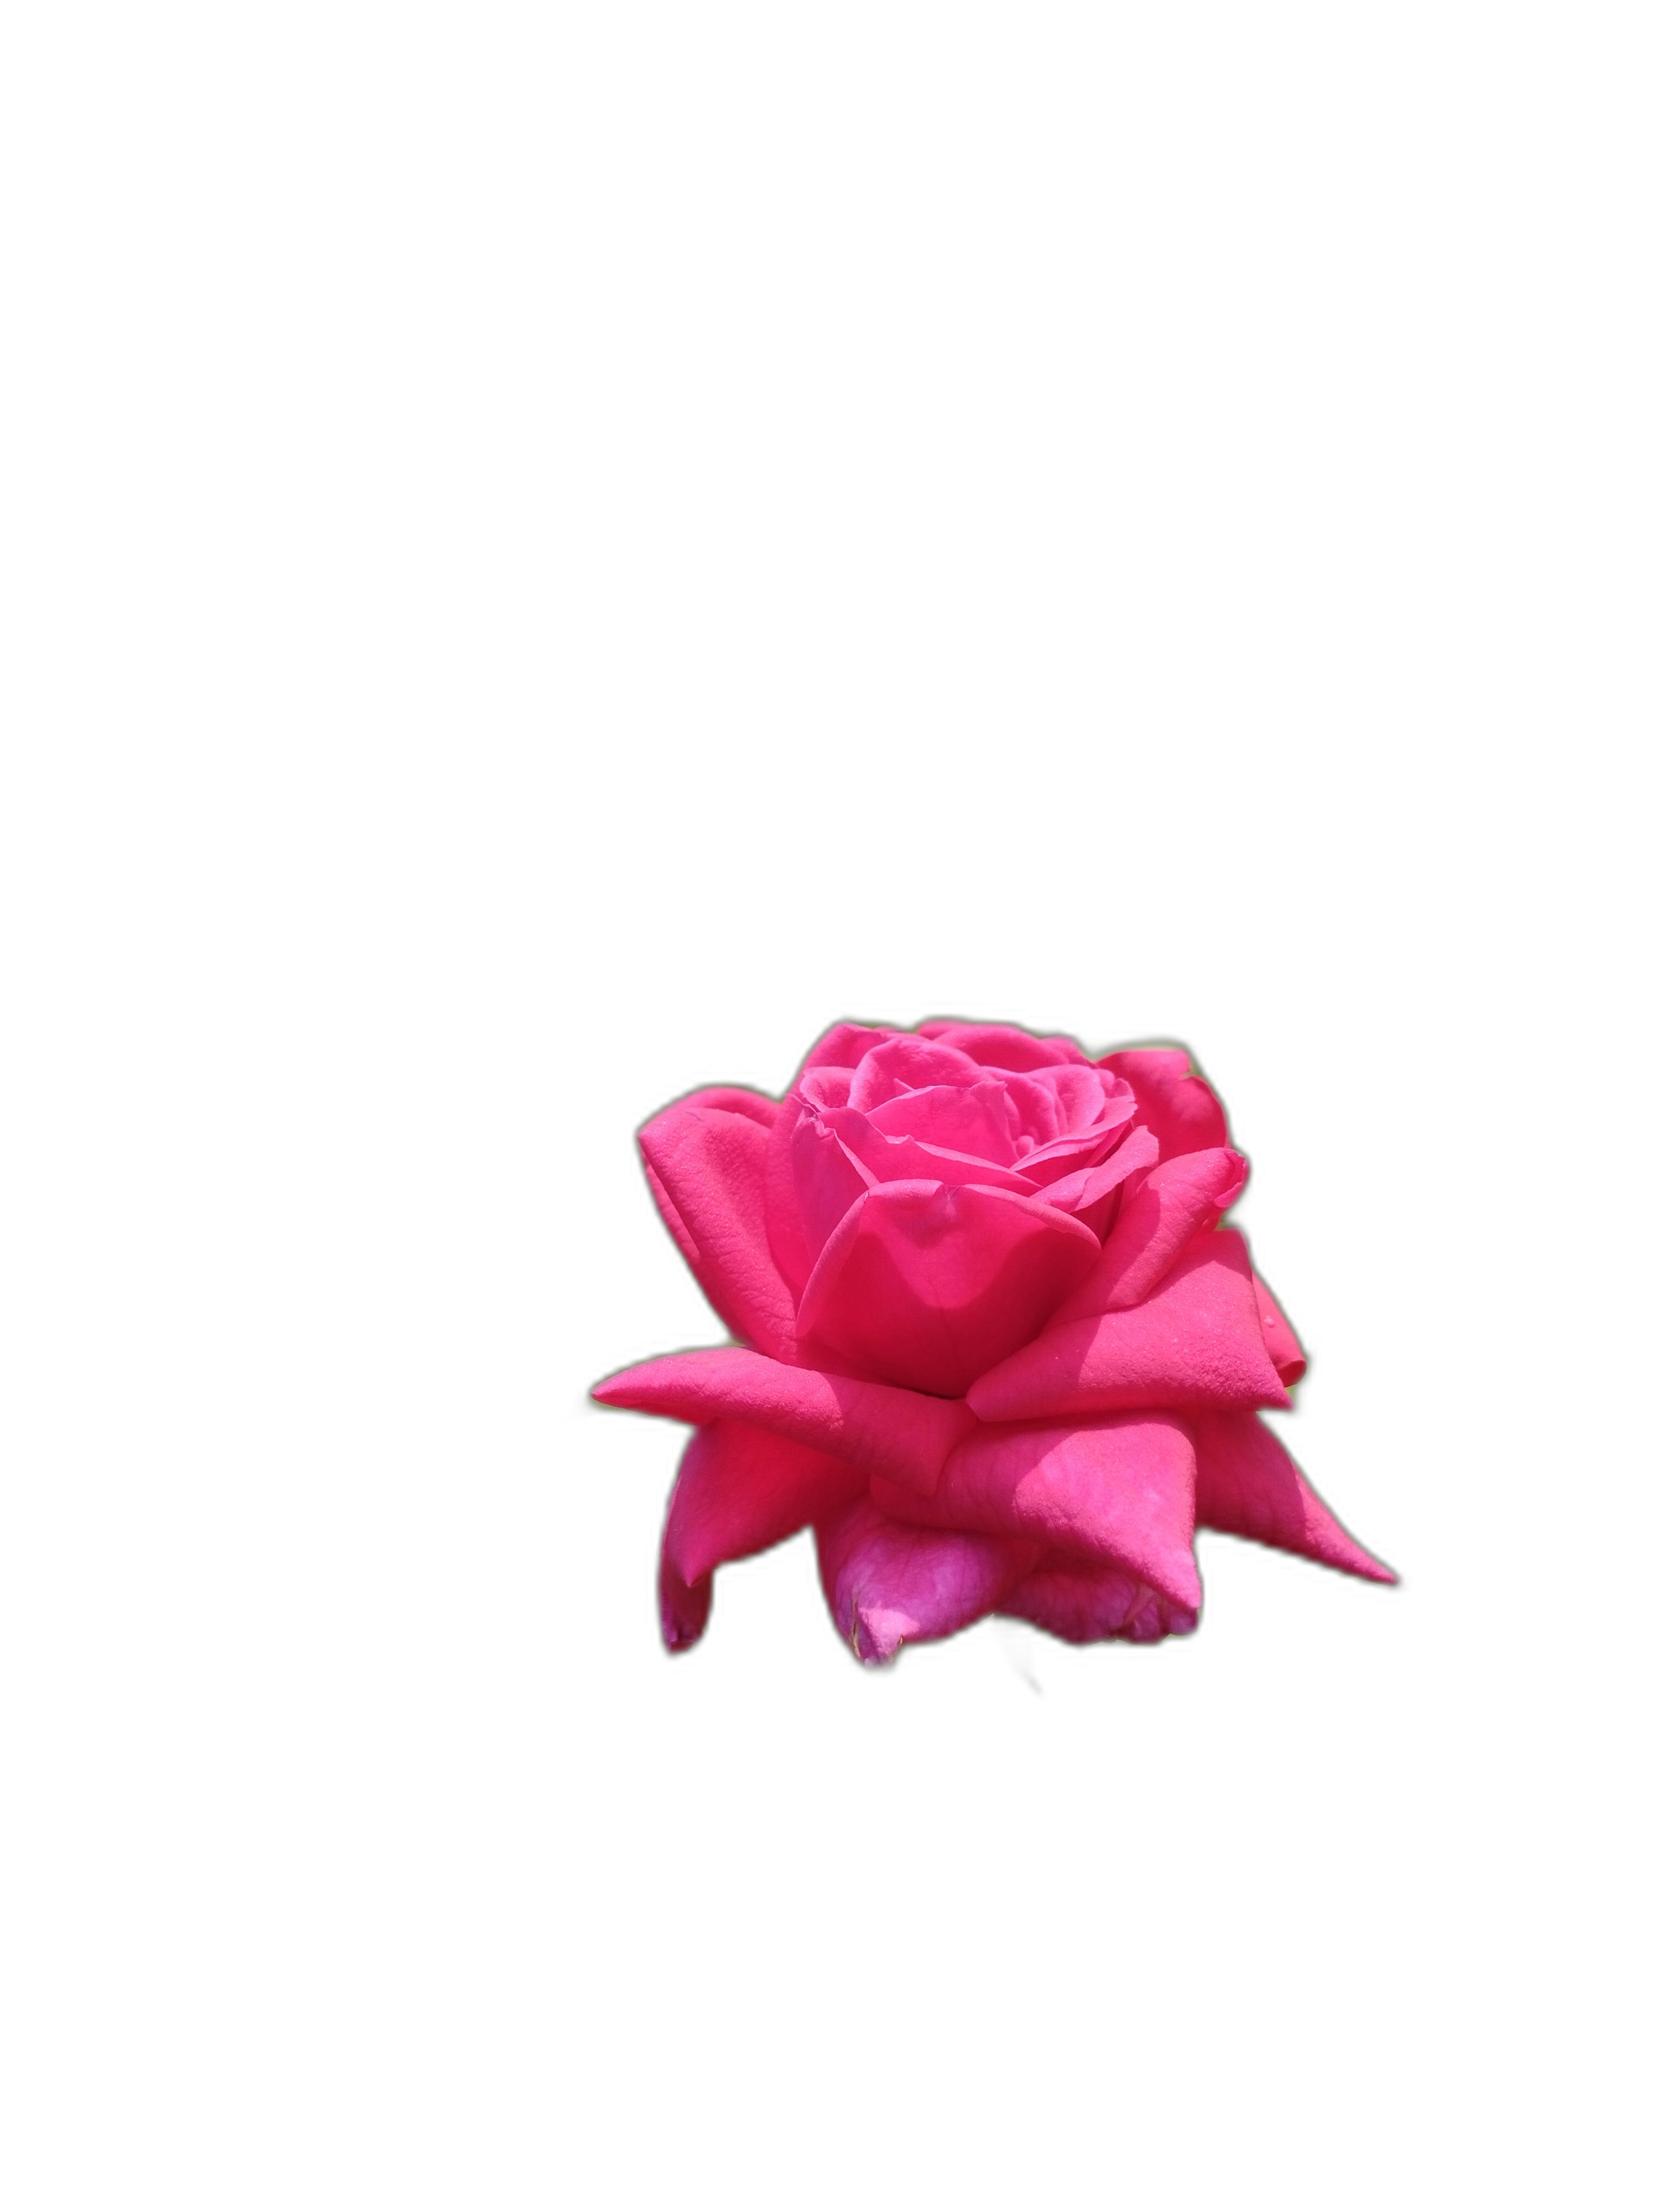
Label: Rose